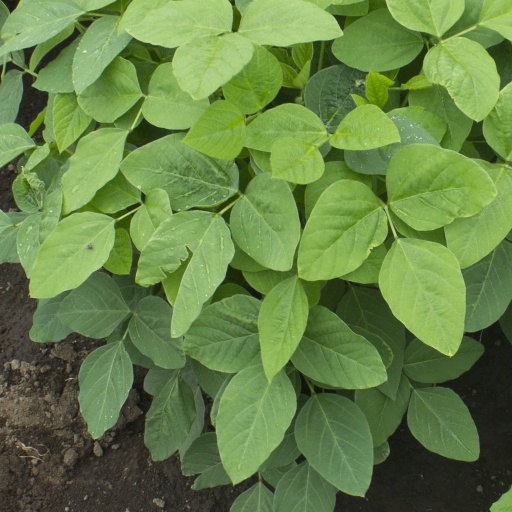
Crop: soybean